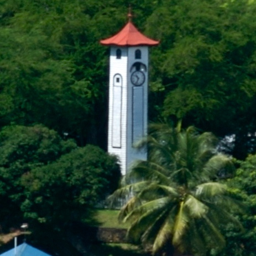
A white clock tower with a pink pyramid top in the middle of a jungle.
A large steeple with a clock on it
A tower is standing in the middle of trees in a jungle.
A large white clock tower stands above many trees.
a tall clock tower with many trees in the background